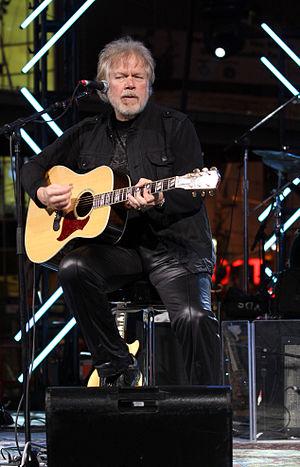
Randy Bachman, né le 27 septembre 1943 à Winnipeg, est un auteur-compositeur-interprète, et musicien.